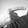
ASL letter: G